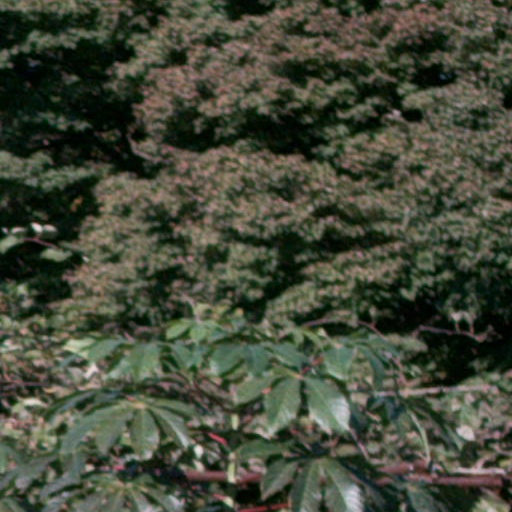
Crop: cassava